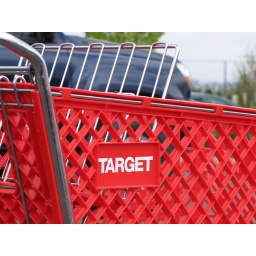
The red color just &amp;quot;popped&amp;quot; beneath the gray clouds and I had an attack of silliness :-)